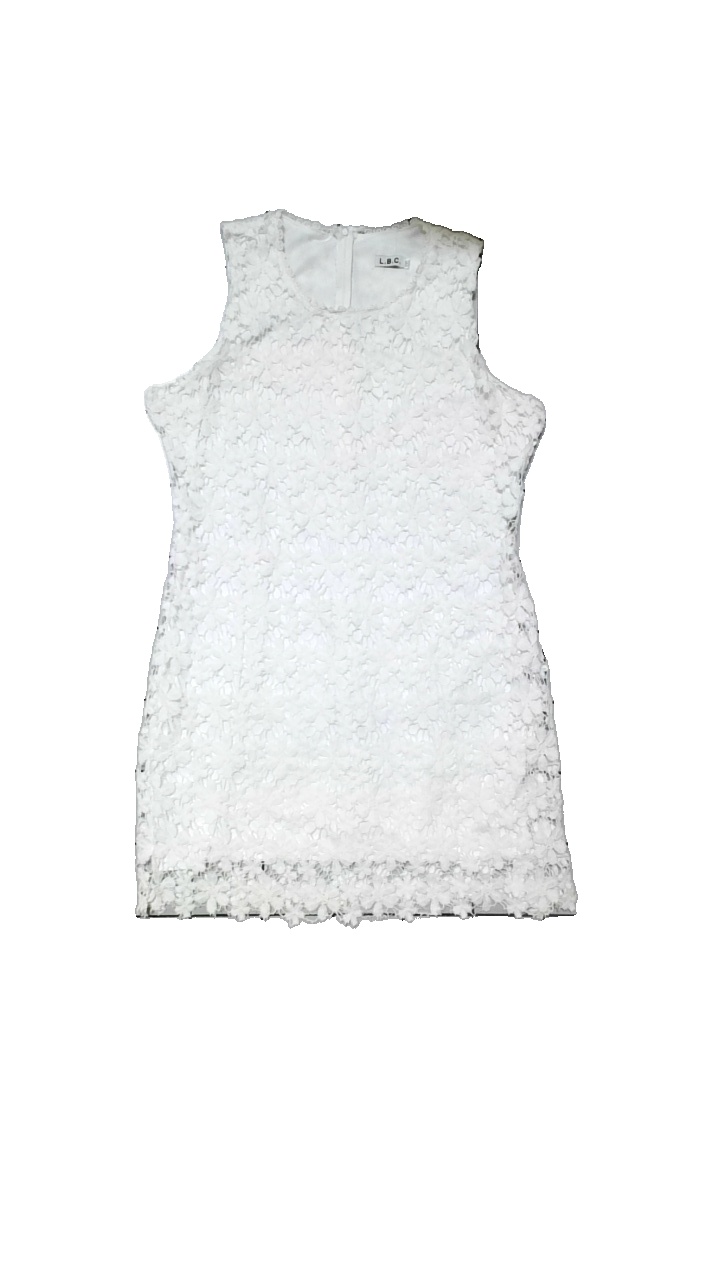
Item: Dress (Ladies)
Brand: L.b.c
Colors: White
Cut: C-collar
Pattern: Floral print
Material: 100% polyester
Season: Summer
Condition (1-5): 3
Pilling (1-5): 4
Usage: Reuse
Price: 50-100